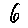
Label: 6